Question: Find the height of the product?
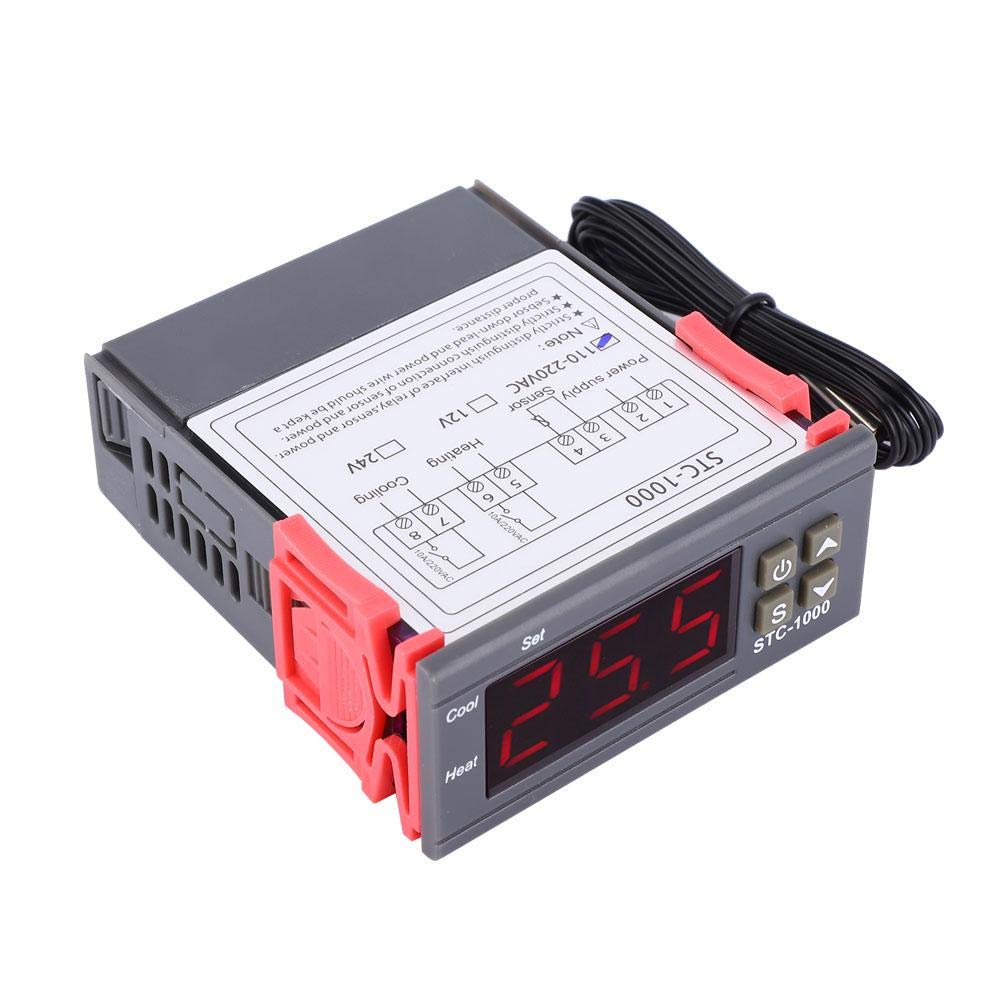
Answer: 8.0 inch